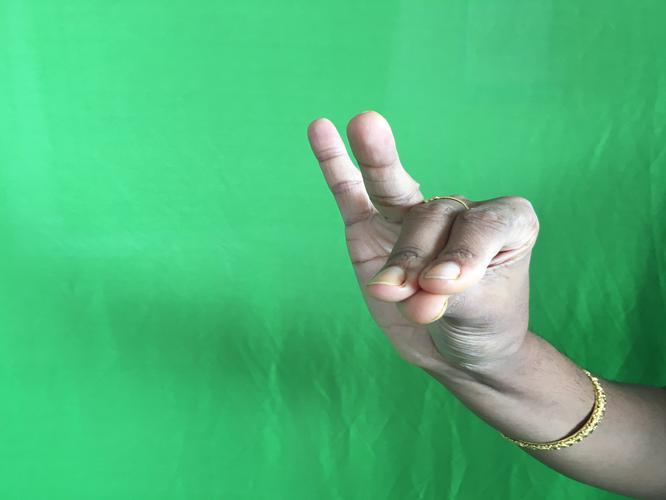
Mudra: Katakamukha_1
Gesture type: single_hand